Springfield race riot of 1908

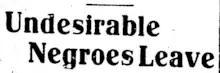
"Illinois State Register"

Directed to arrest "all suspicious characters," police quickly began arresting black people known to have lost their jobs, or homes in the riot, for "vagrancy"; in some cases police conducted raids of their homes to do so. If unable to pay a $100 ($2,500 in 2018) fine, the black people were given "hours" to leave town. Most of those arrested lived, or had businesses in, the politically influential Levee District. For example, seven such arrests were made in one day, one week after the rioting. The following week, police raided the homes of nine more black people, arrested them for "vagrancy," and presented them with the same ultimatum to leave.